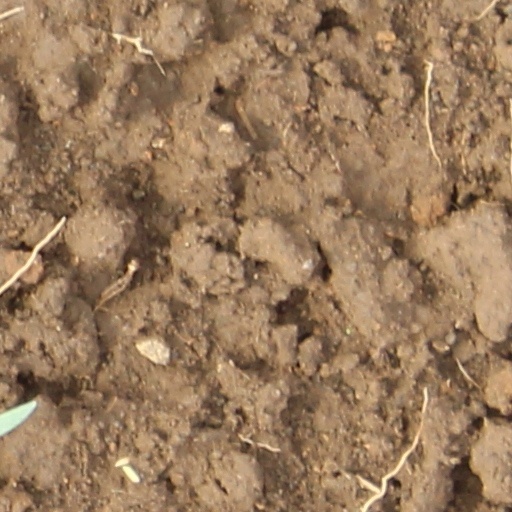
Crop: wheat